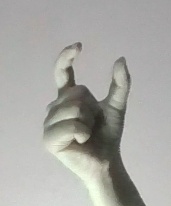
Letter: nun